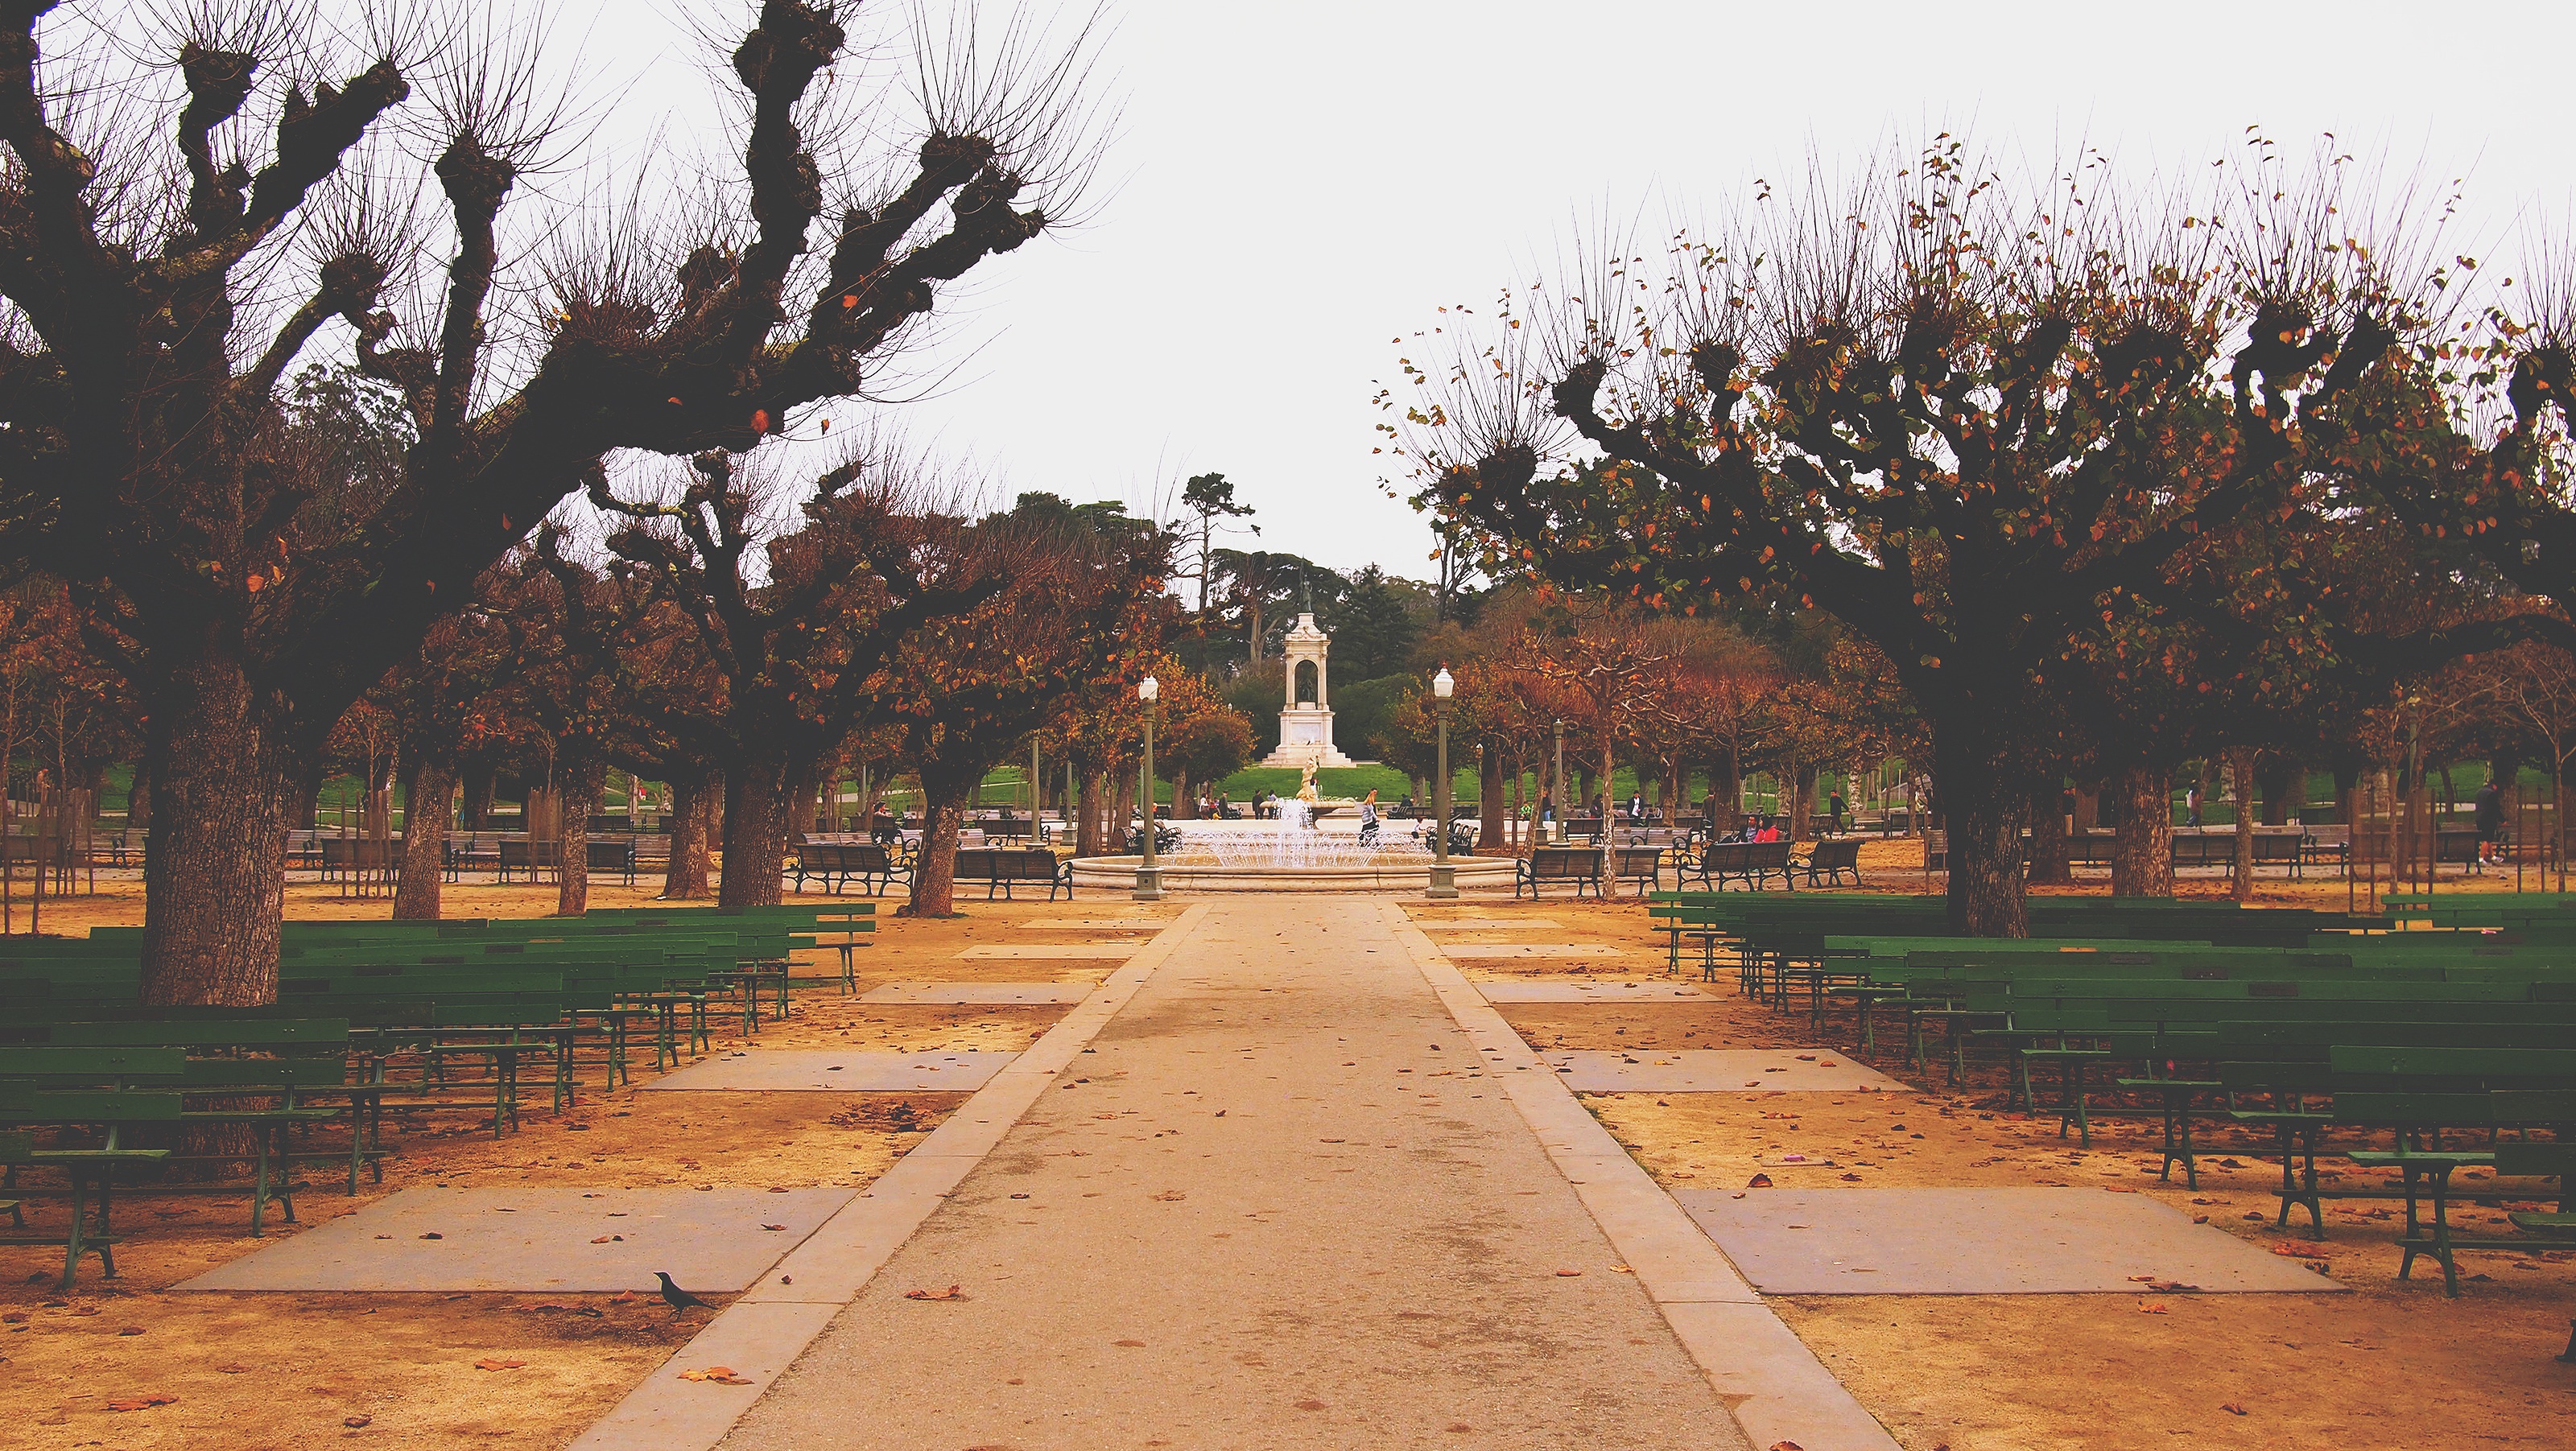
tree, path, plant, morning, leaf, city, san francisco, autumn, park, california, season, trees, fountain, town square, benches, golden gate park, woody plant